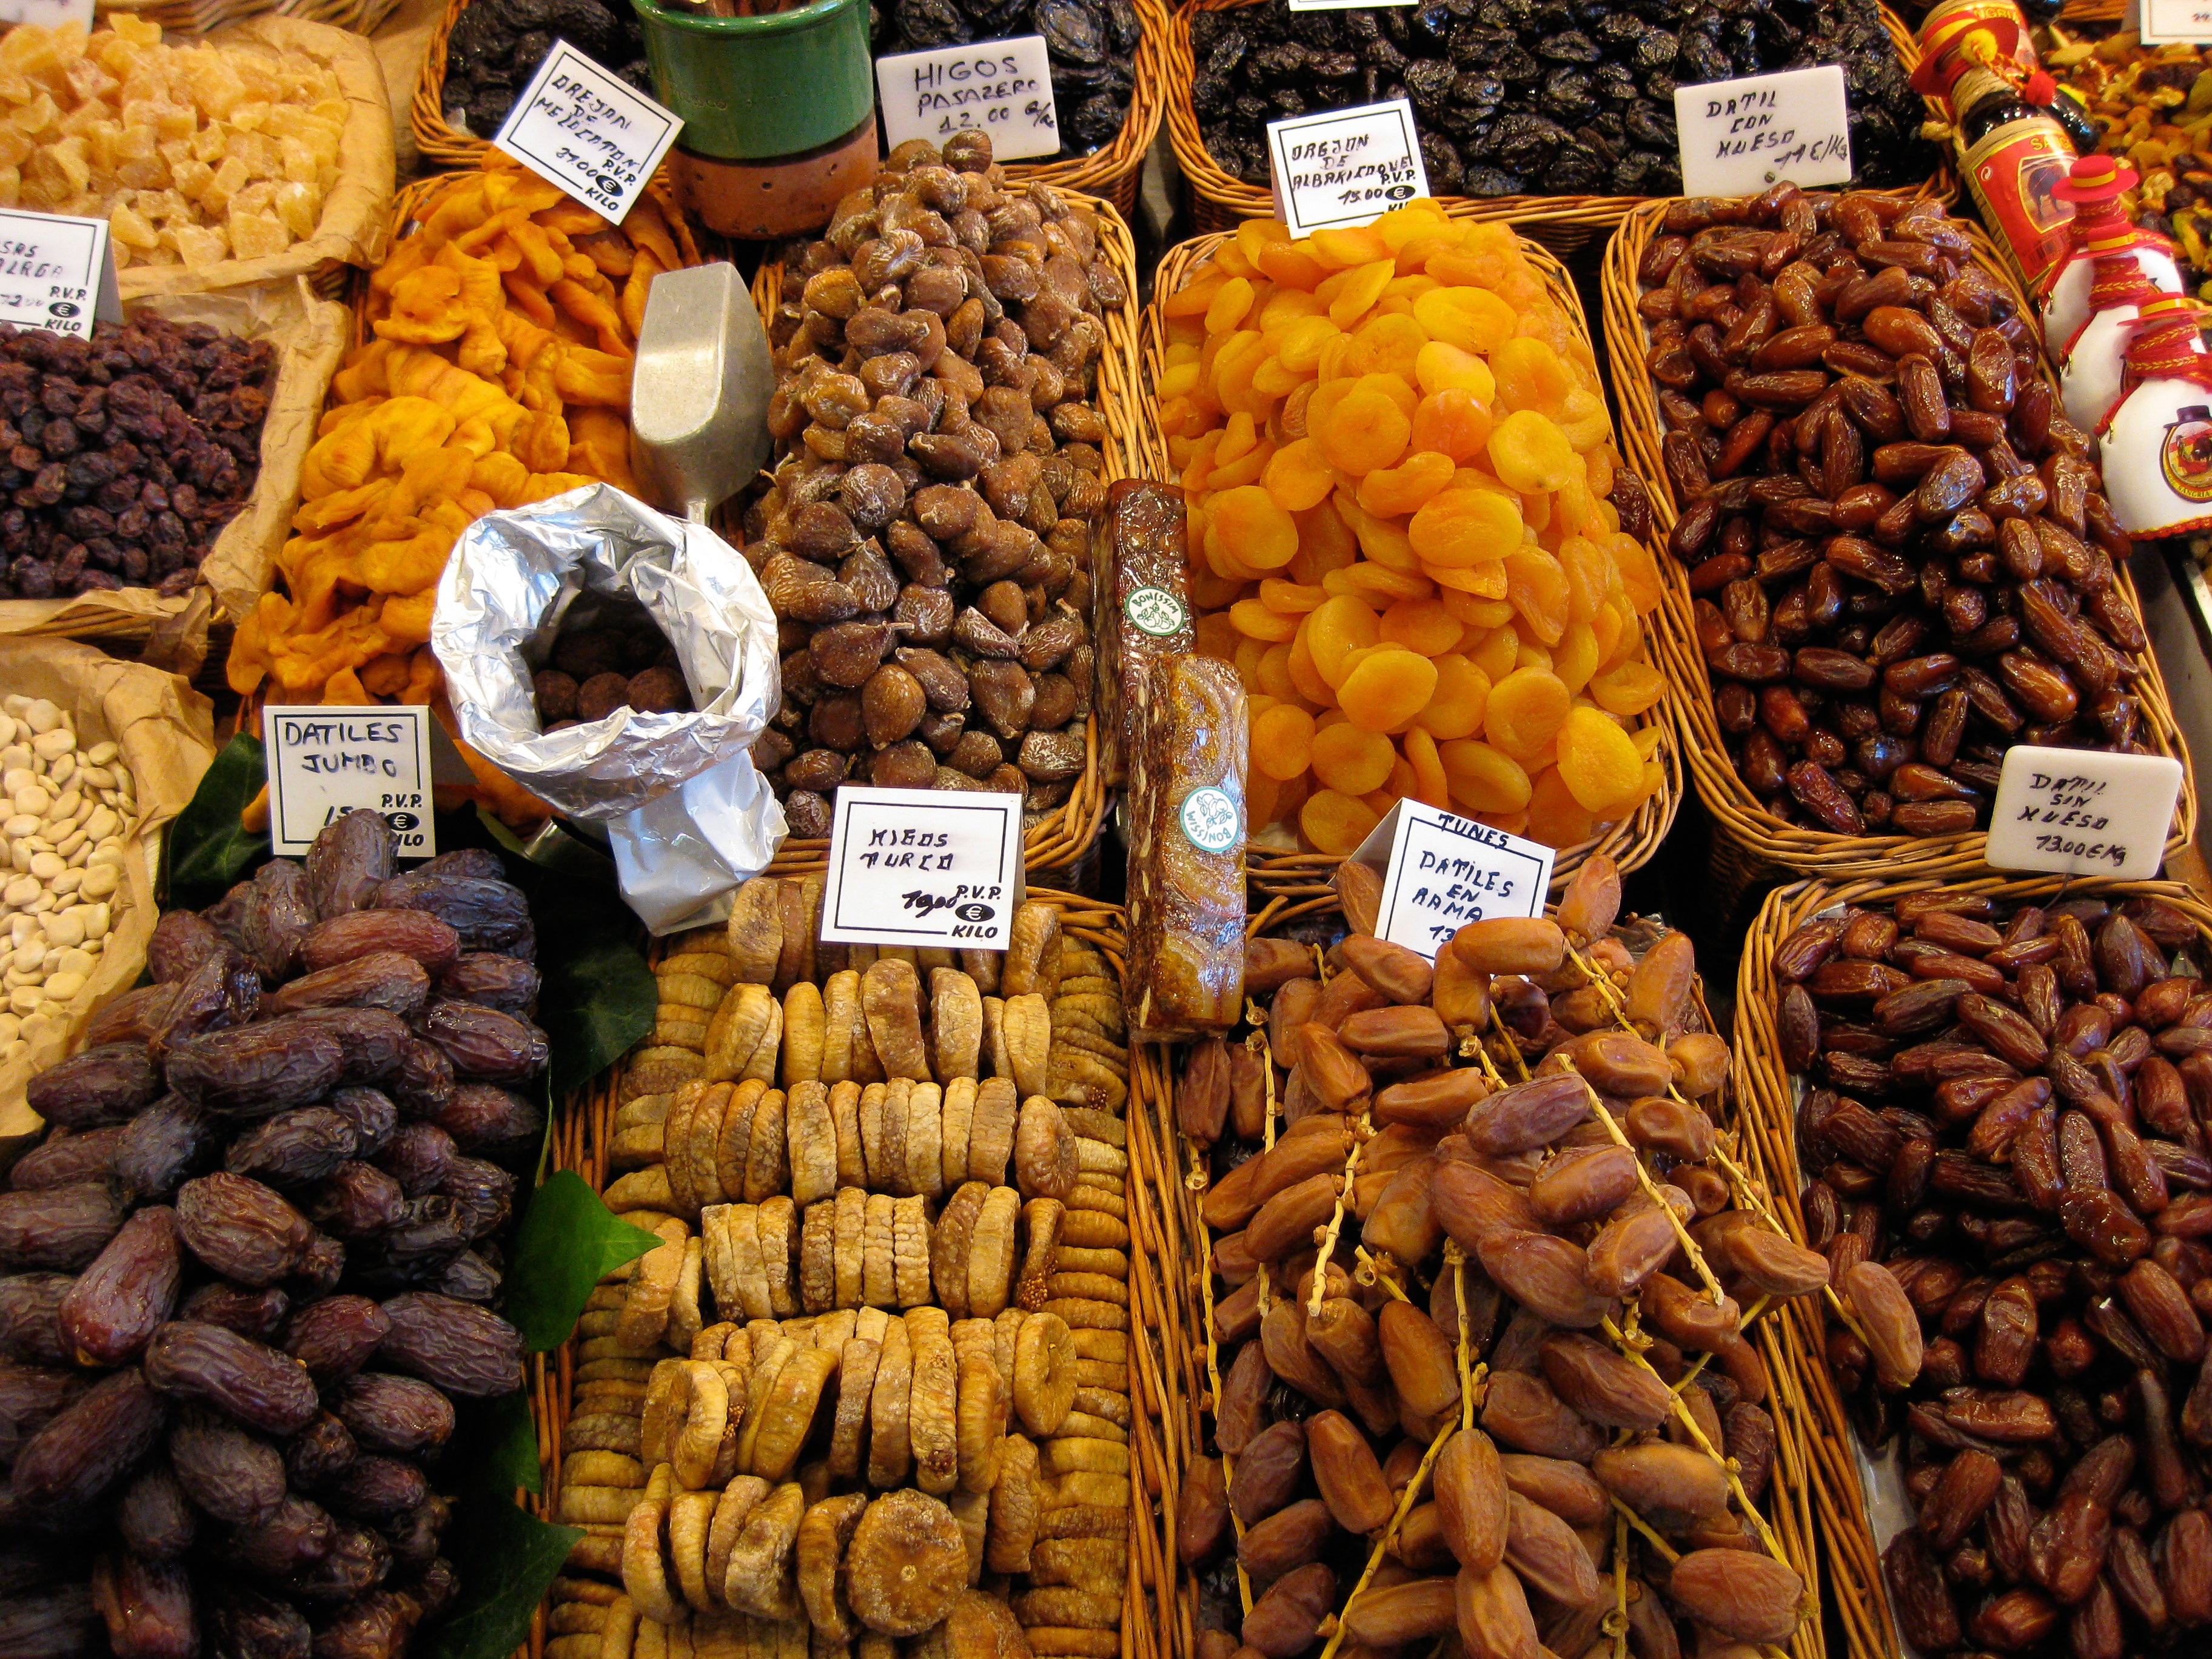
plant, fruit, city, food, vendor, produce, bazaar, market, marketplace, public space, vegetarian, dates, dried fruit, human settlement, greengrocer